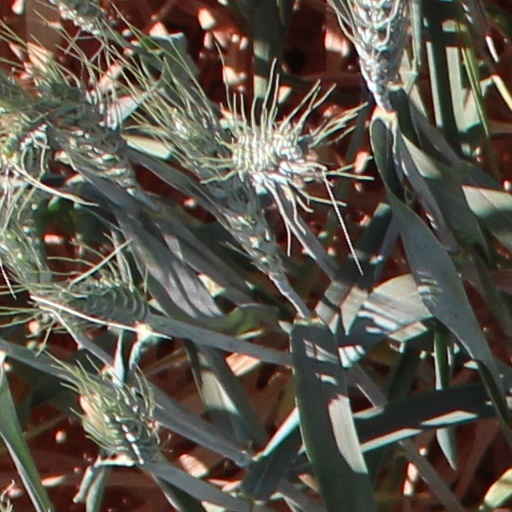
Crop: wheat